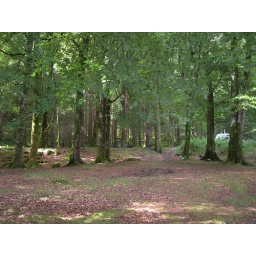
We wondered who was living in the blue tent amongst the trees